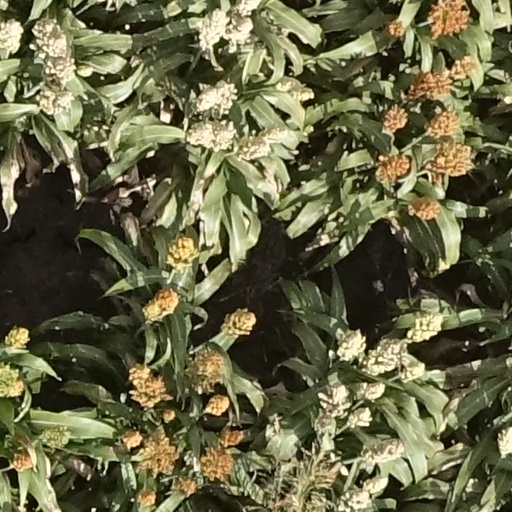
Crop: sorghum